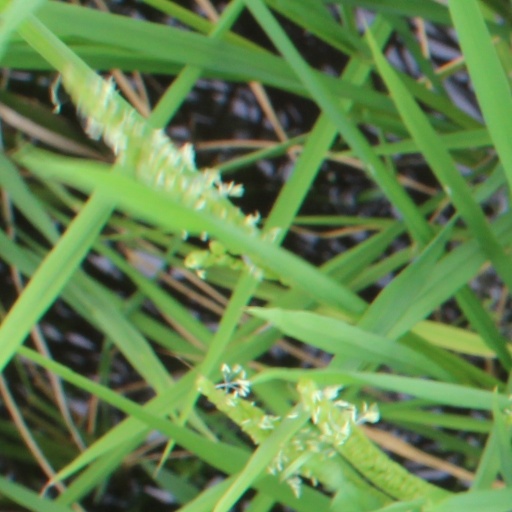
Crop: rice